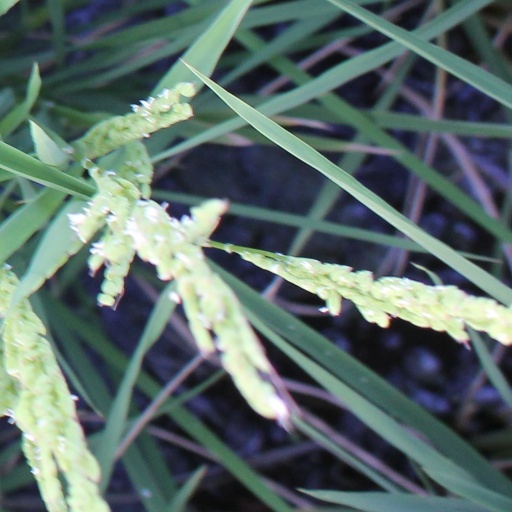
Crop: rice